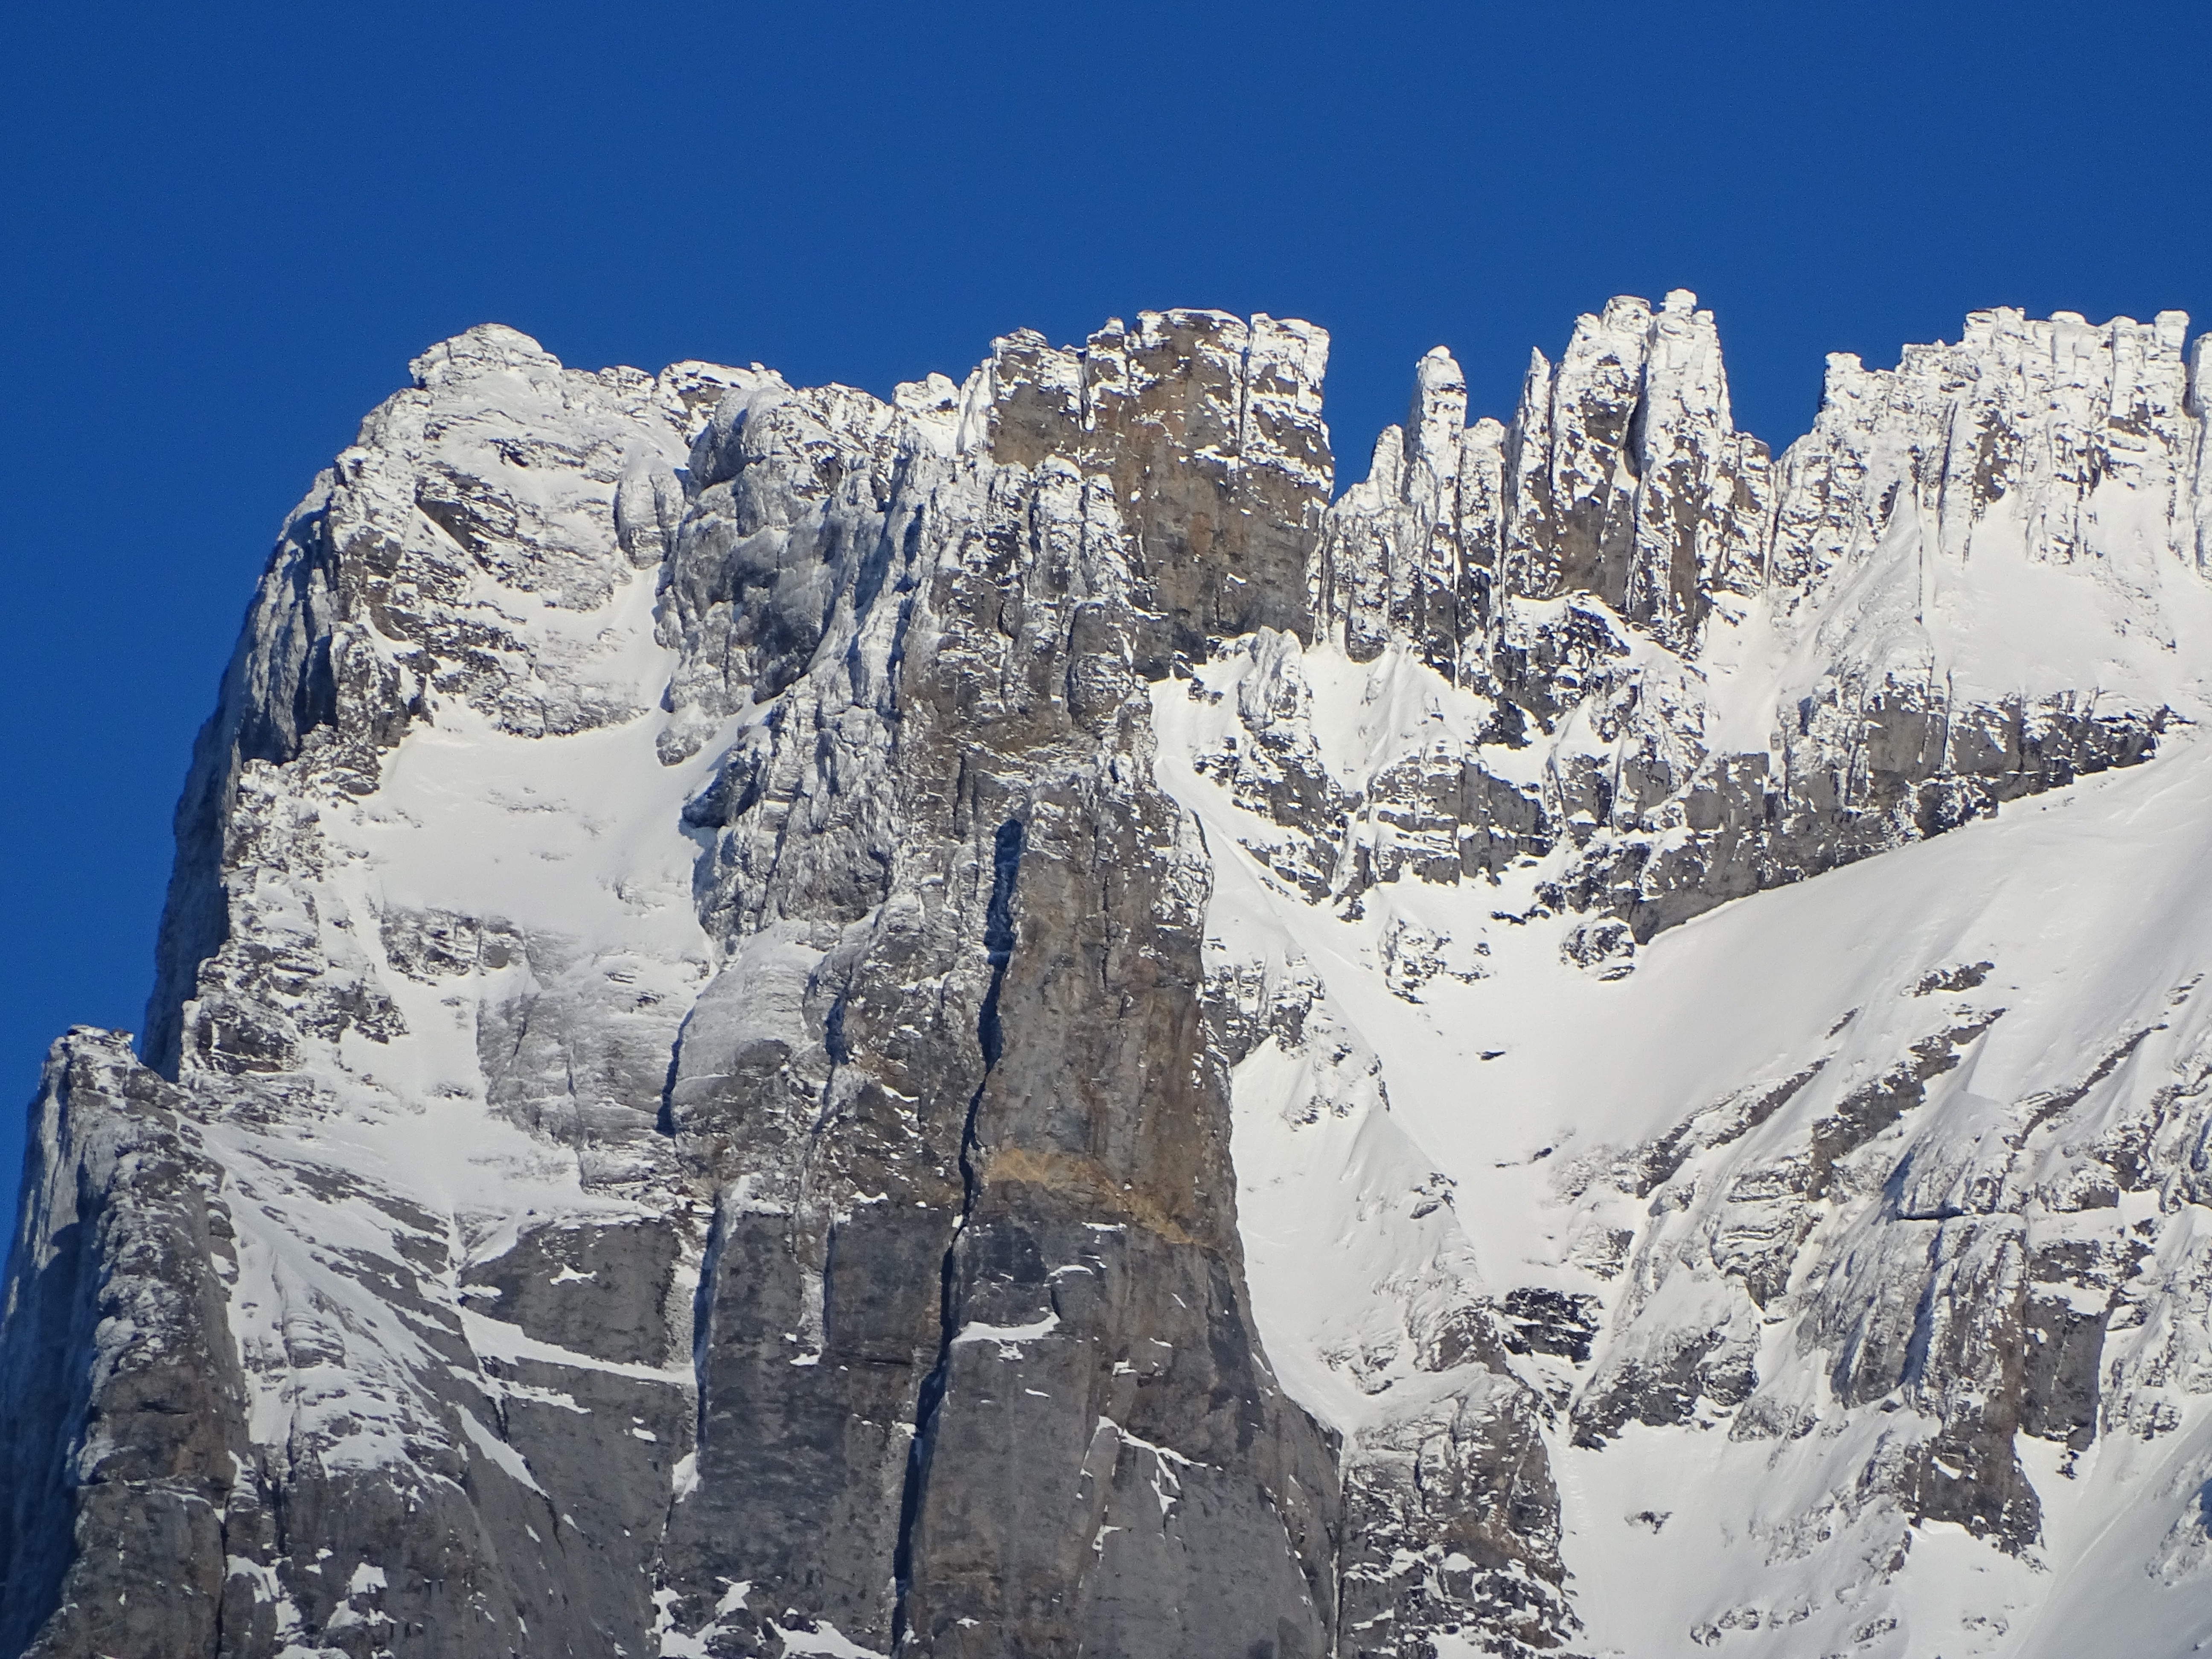
nature, mountain, snow, winter, adventure, mountain range, weather, season, ridge, summit, mountaineering, massif, sports, alps, switzerland, piste, landform, ski touring, grindelwald, ski mountaineering, mountainous landforms, geological phenomenon